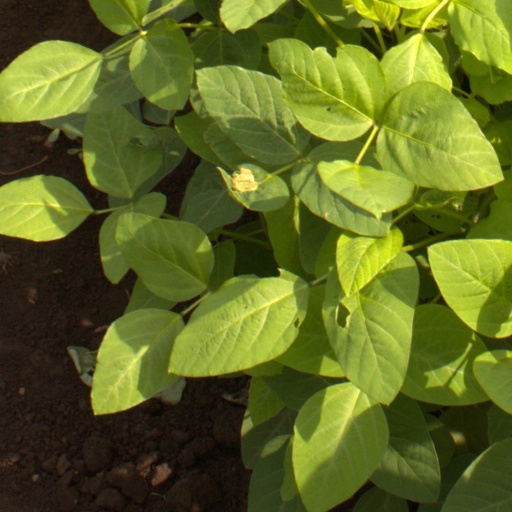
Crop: soybean